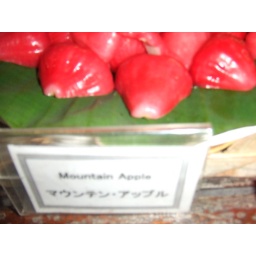
I've never had this fruits in Japan. It was cute colour and shaped.